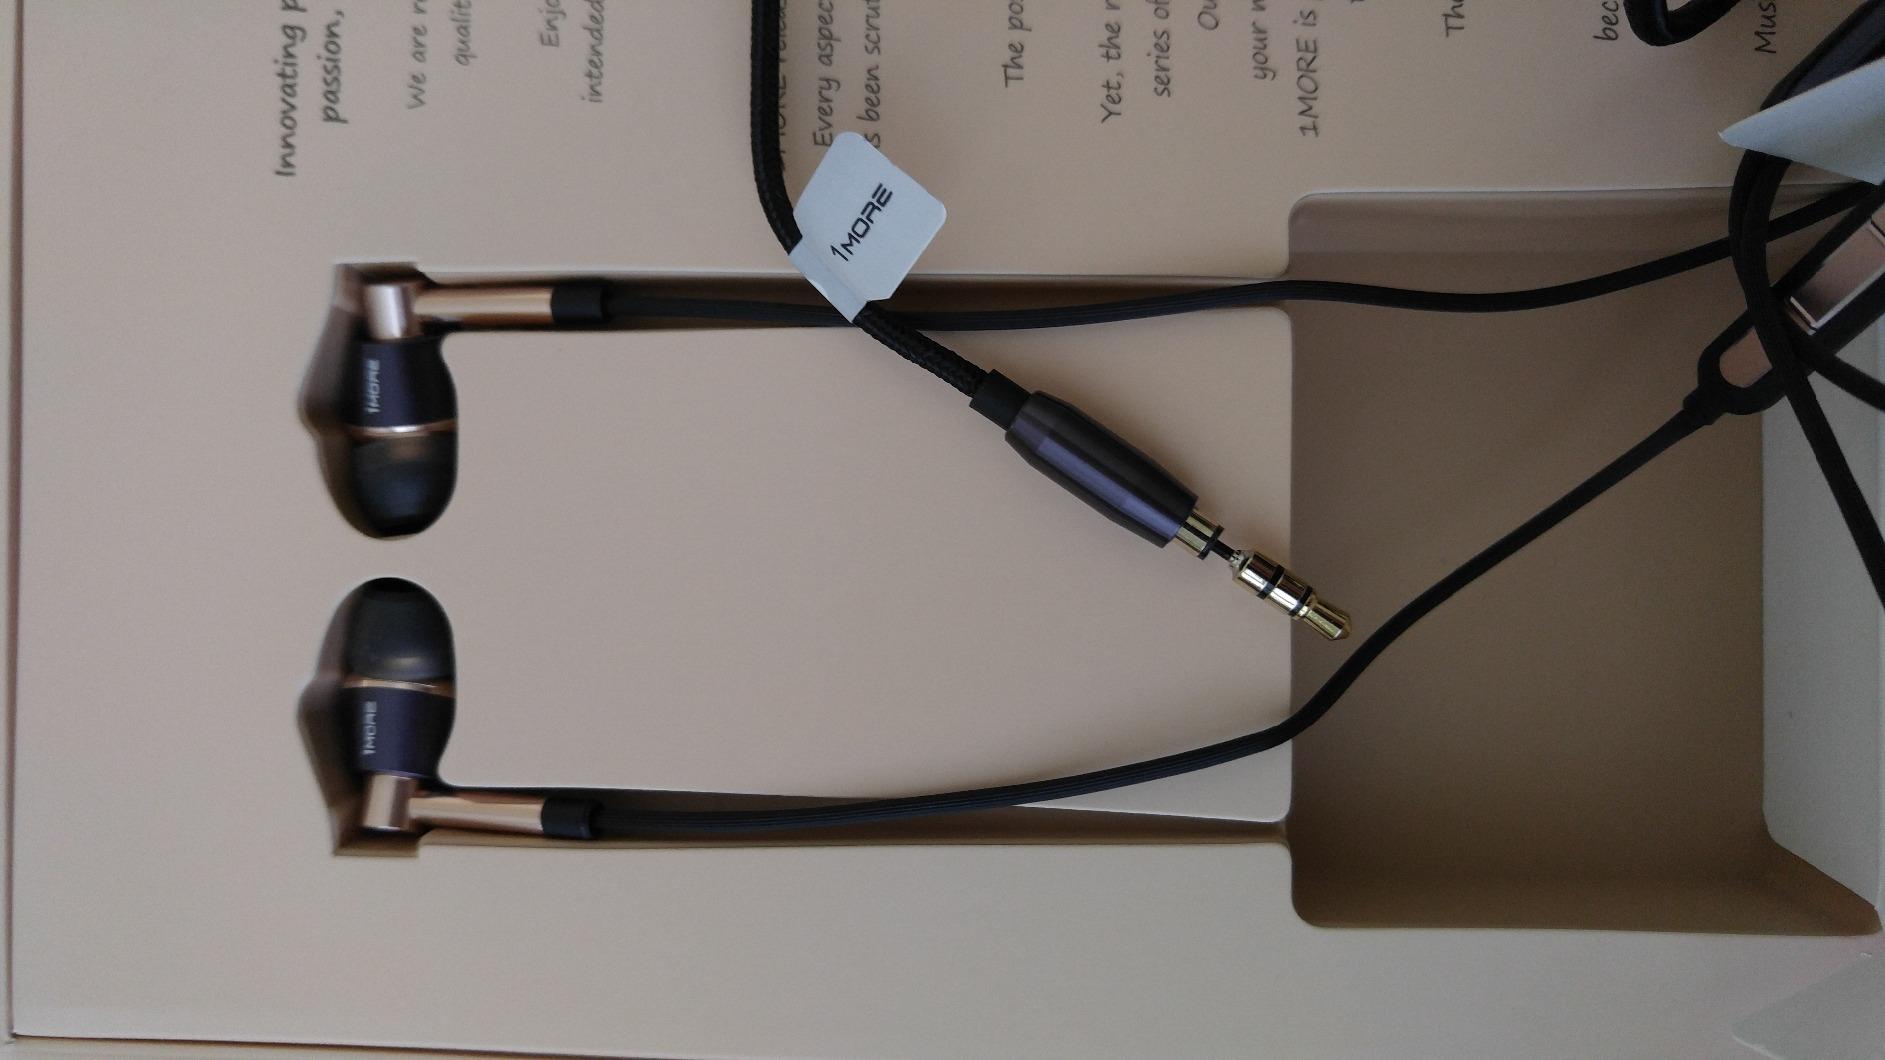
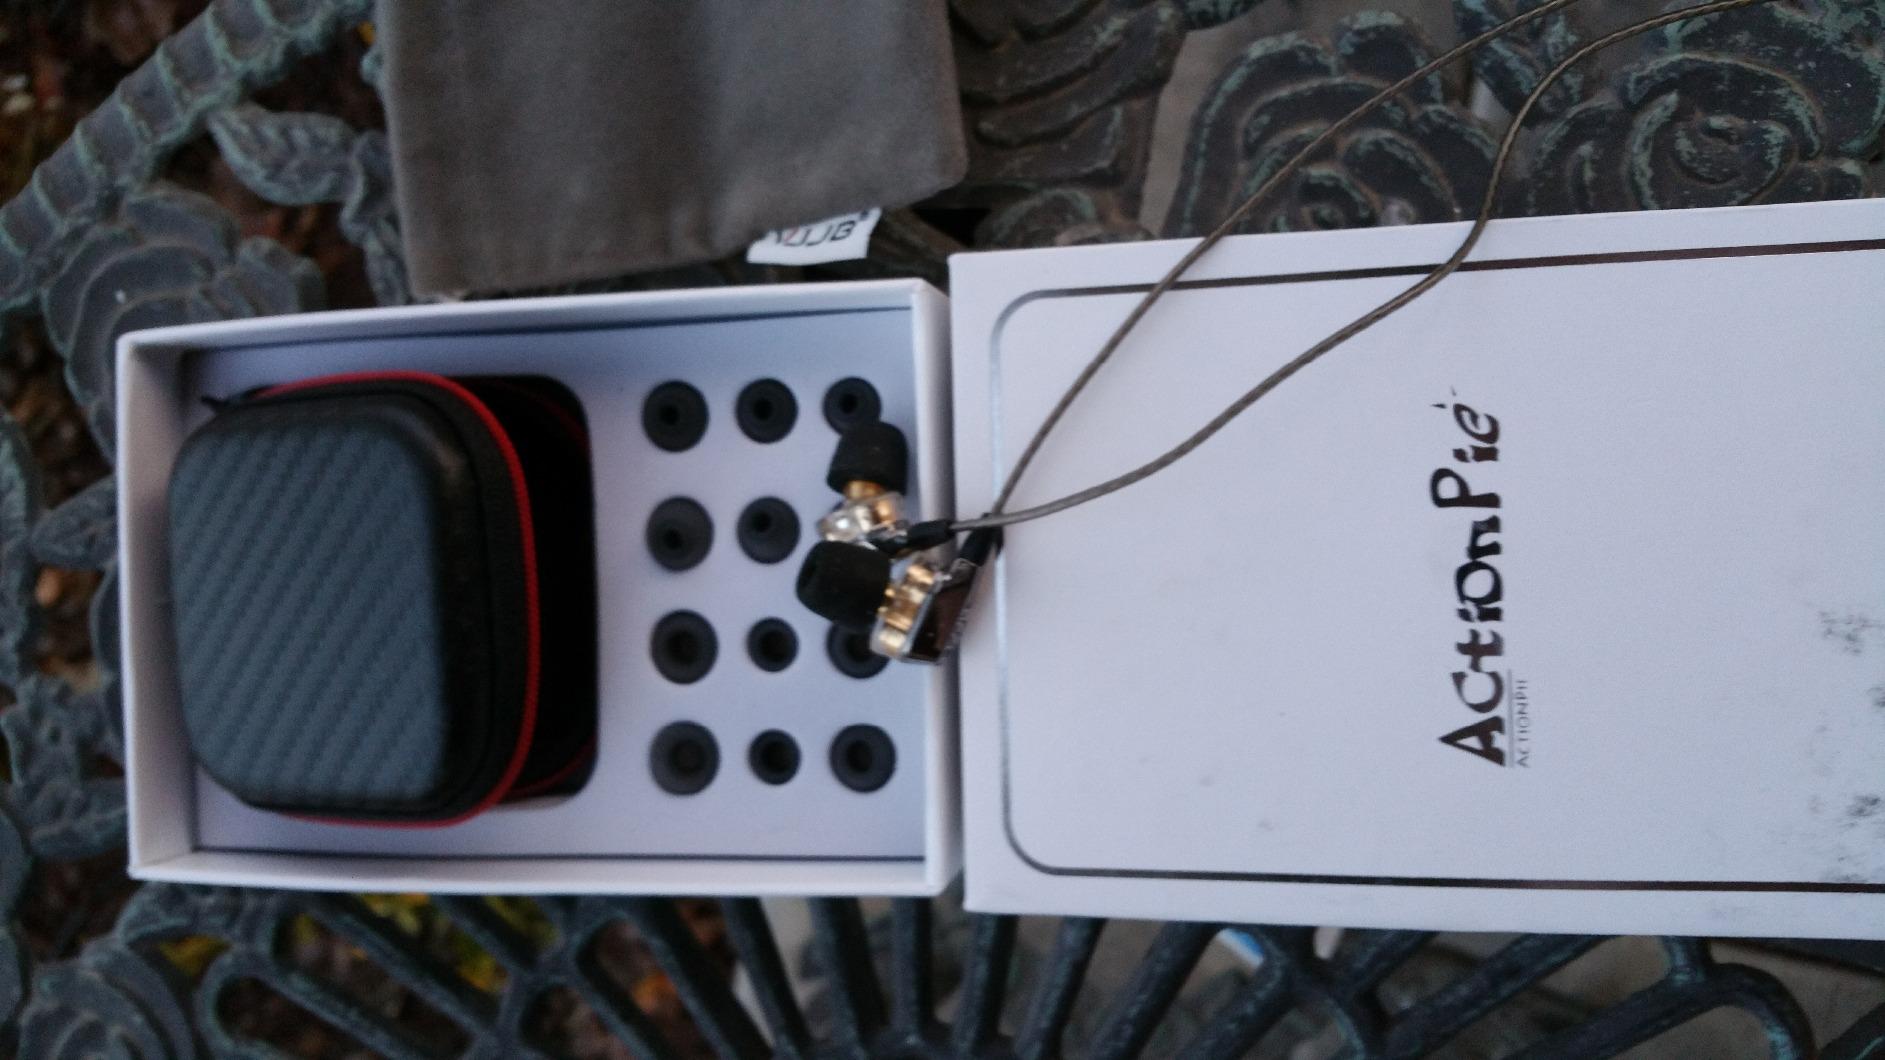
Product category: headphones
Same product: no